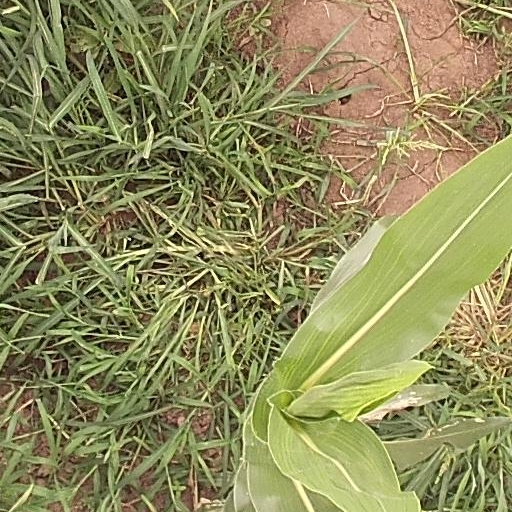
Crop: maize; corn